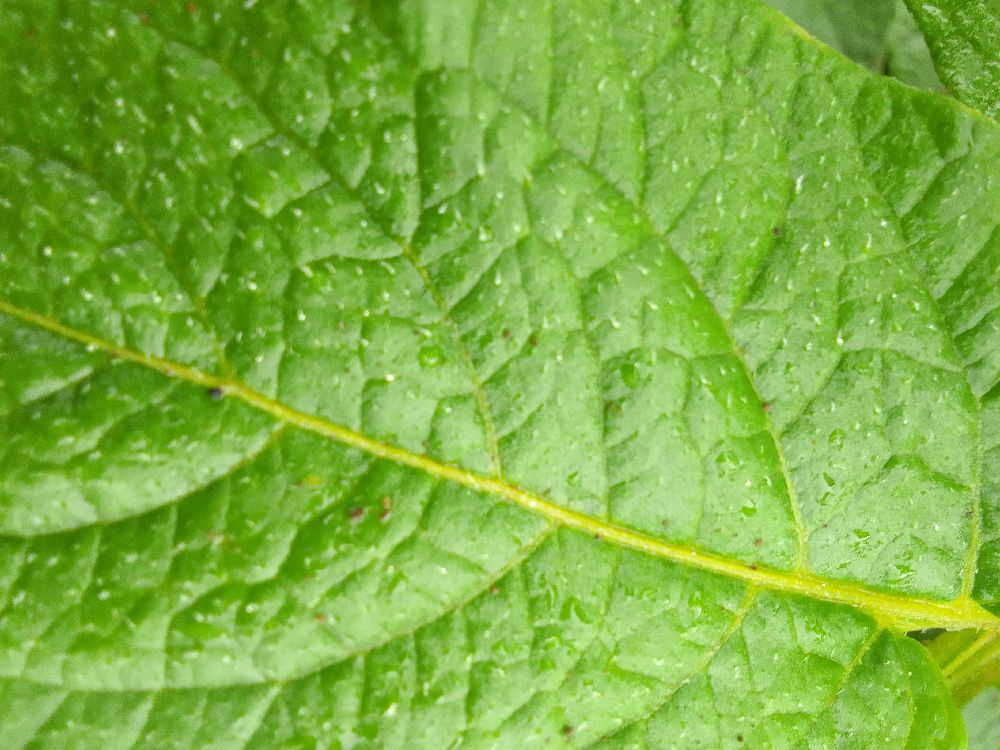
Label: Healthy